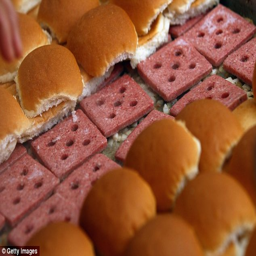
first of its kind : the that debuted was the first burger to spawn a fast - food empire , time reveals